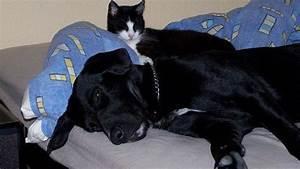
cat